Republic County Courthouse (Kansas)

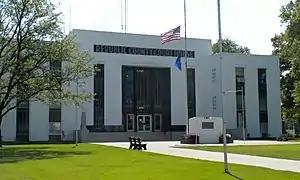

The Republic County Courthouse, located at 1815 M Street in Belleville, is the seat of government of Republic County, Kansas. Belleville has been the county seat since 1869. The courthouse was built from 1938 to 1939 by Peterson Construction Company of Salina, Kansas.